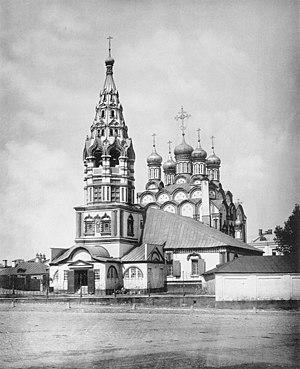
L'église Saint-Nicolas-des-Tisserands ou église Saint-Nicolas des Khamovnikis est une église orthodoxe de Moscou, en Russie, située à proximité de la station de métro Parc Culture et du quai Frounzenskaïa.